Erik Tulindberg

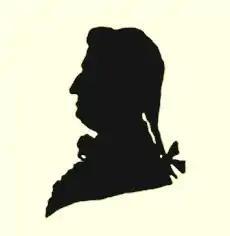
Silhouette of Eric Tulindberg by unknown artist

Erik Eriksson Tulindberg (February 22, 1761 – September 1, 1814) was the first known Finnish composer of classical music.